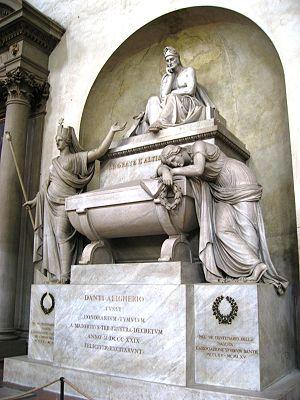
Luigi de Cambray Digny est un architecte italien d'origine française de la première moitié du XIXᵉ siècle se rattachant à l'école florentine.